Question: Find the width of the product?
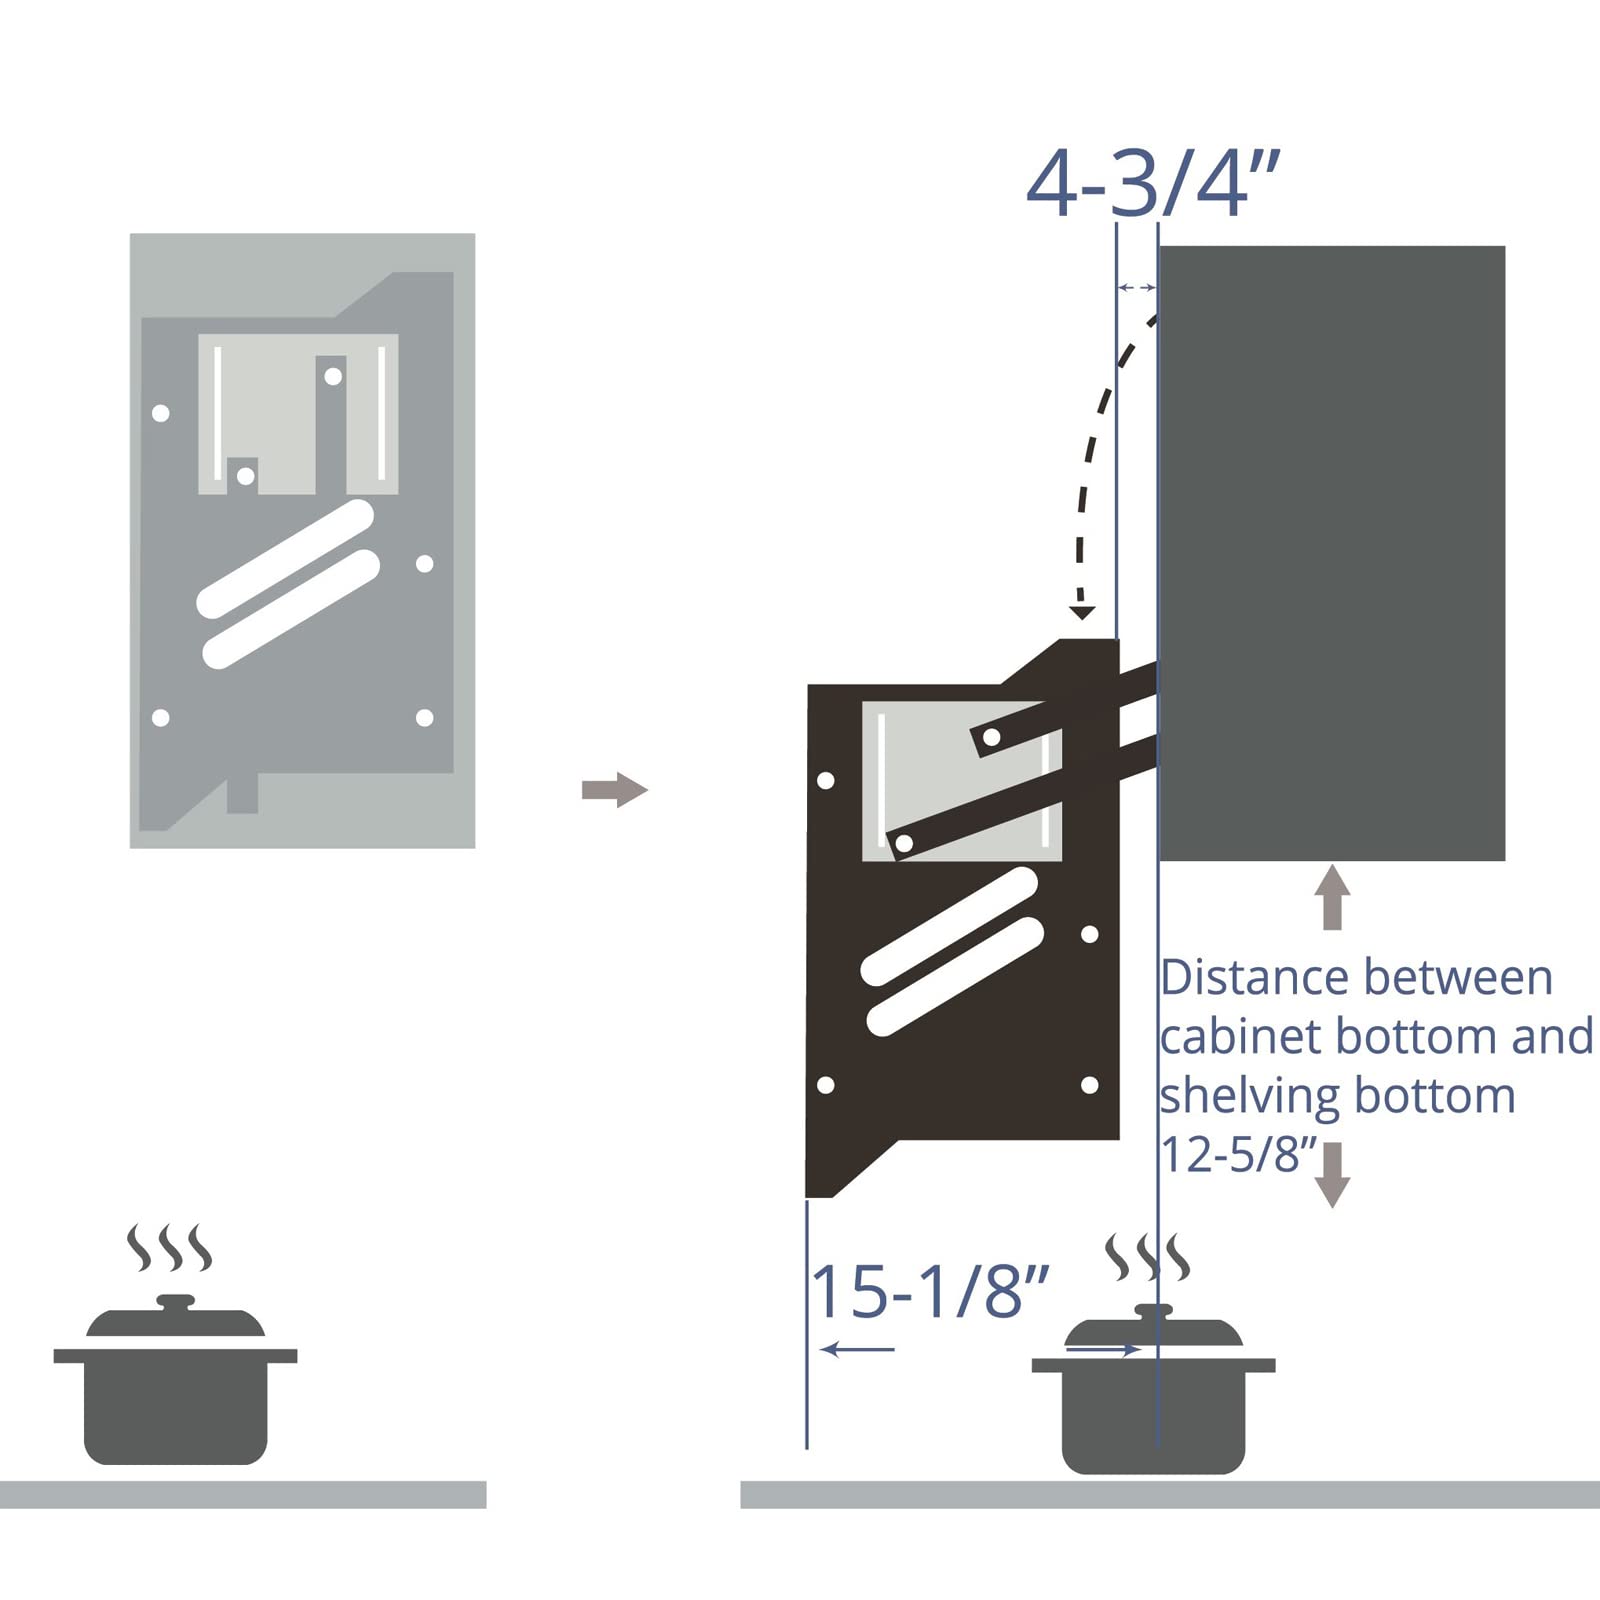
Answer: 15.12 inch